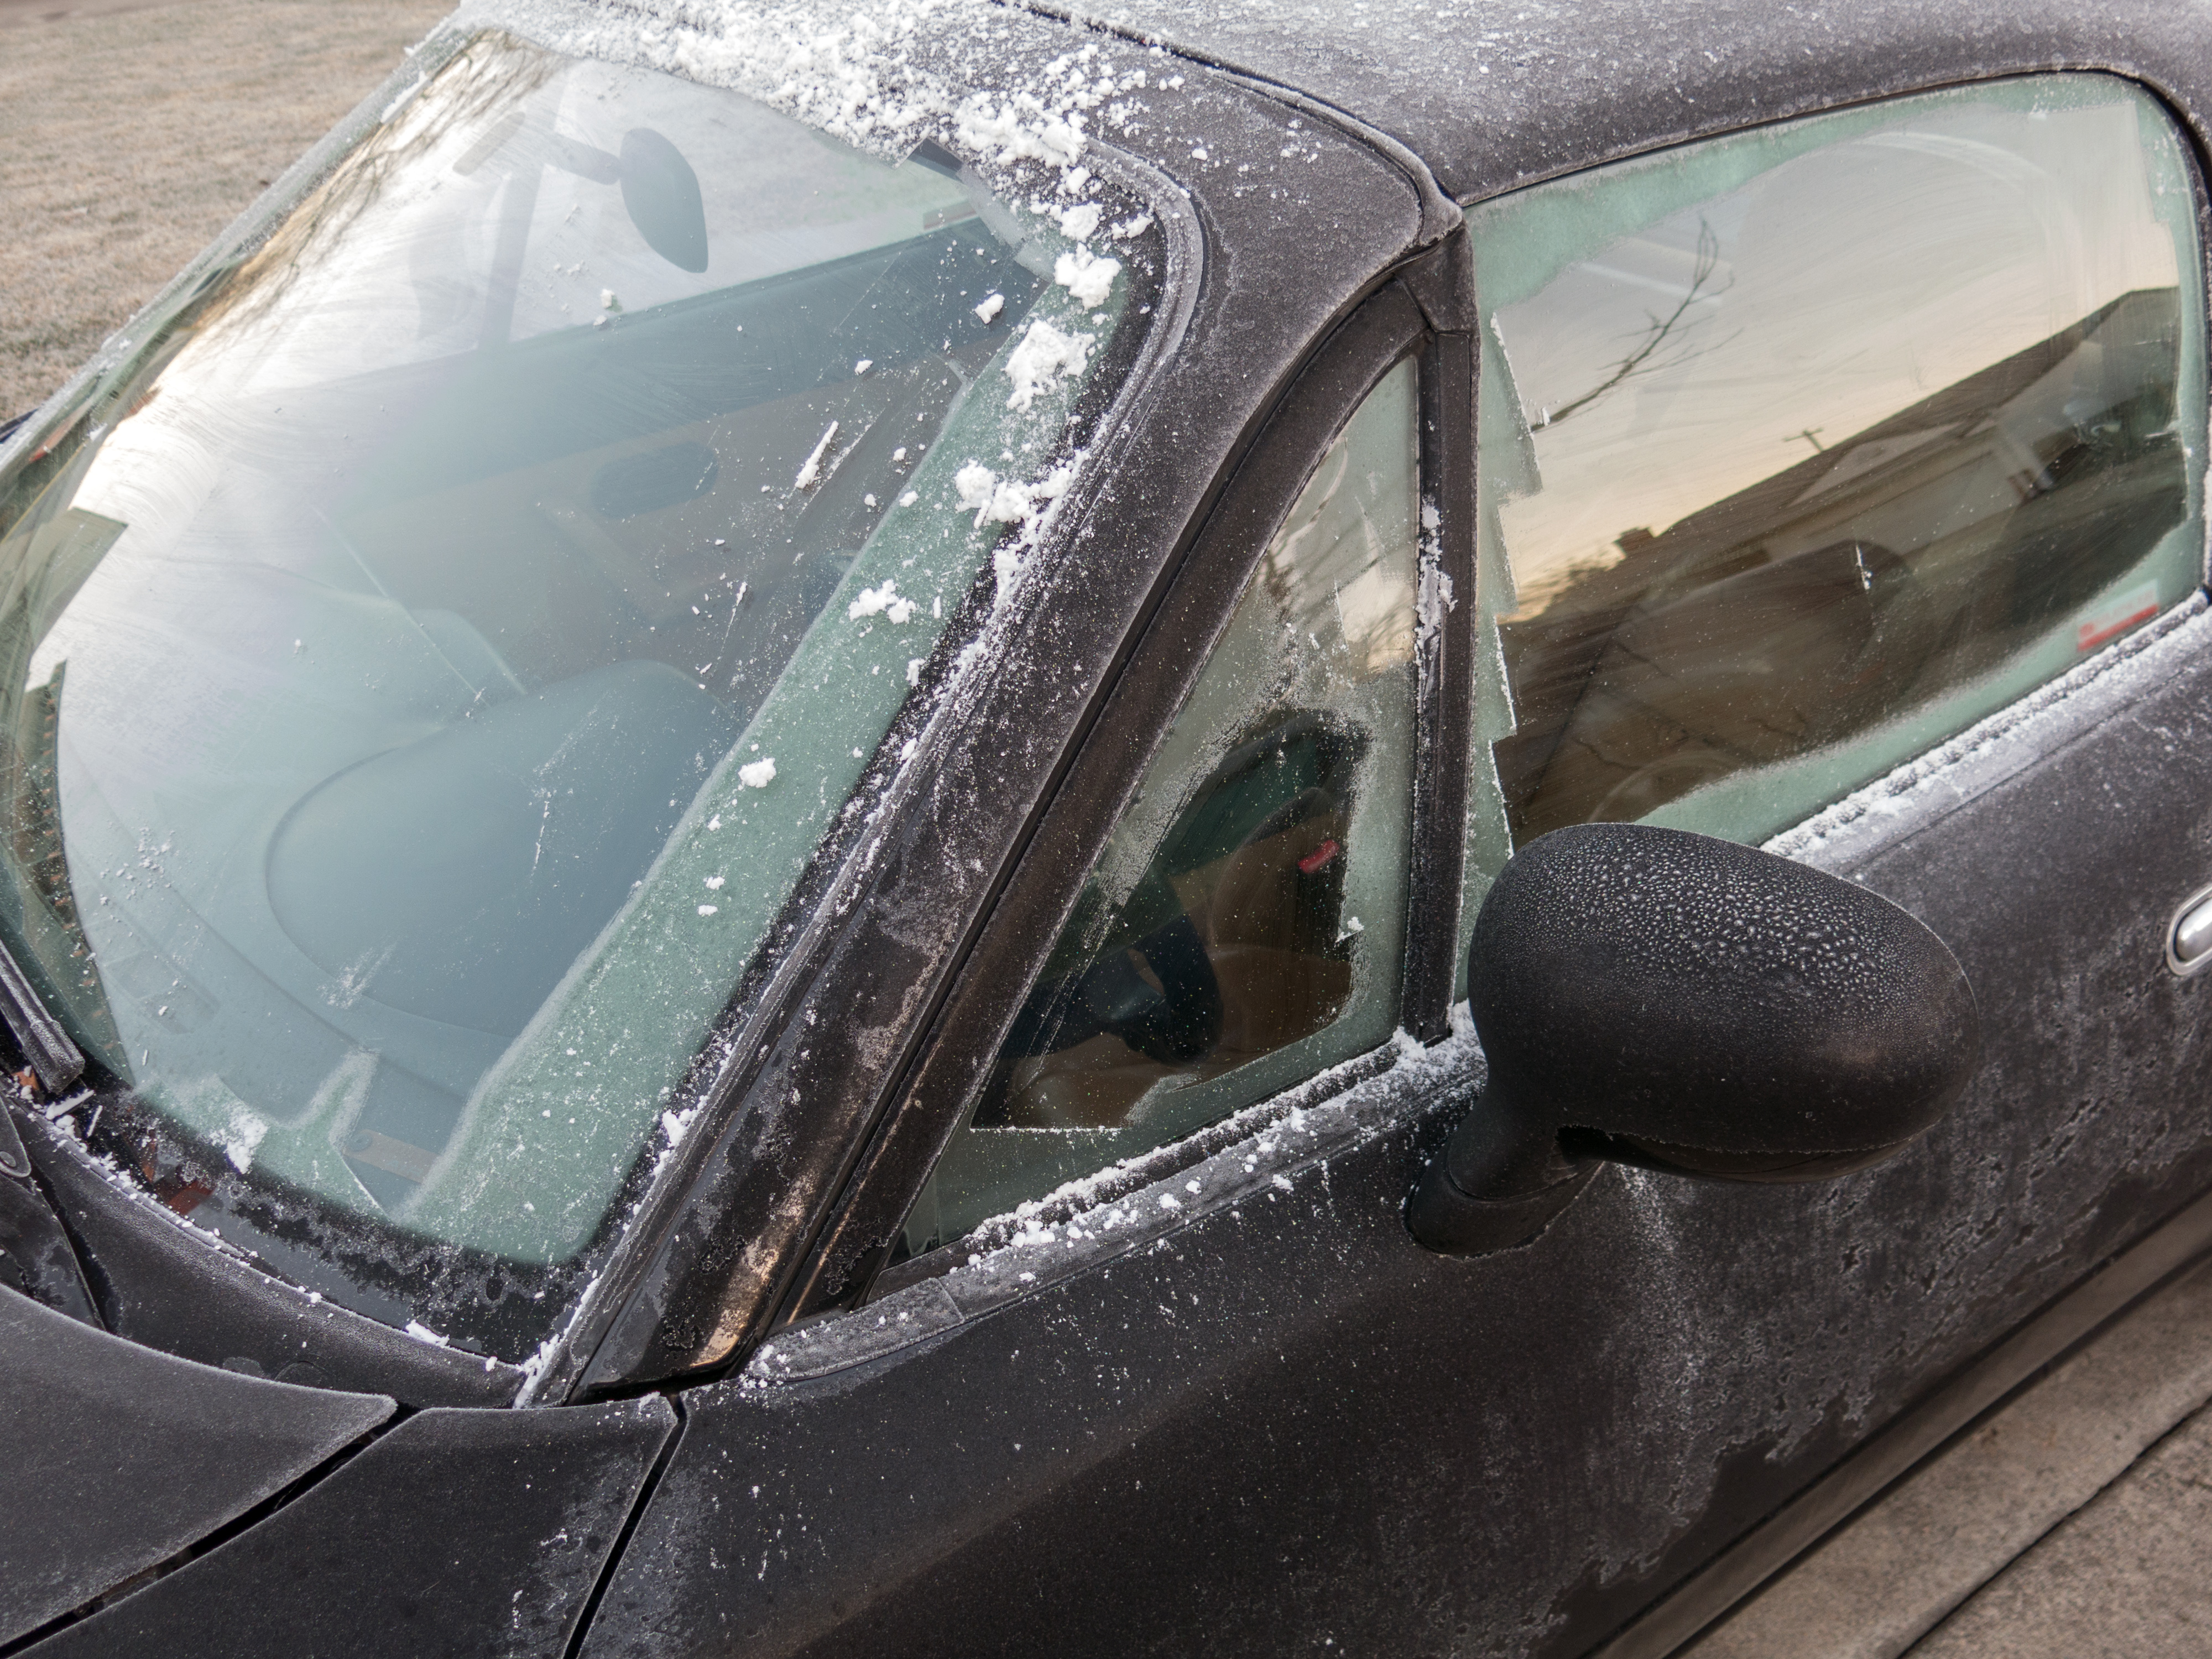
winter, car, wheel, window, glass, frost, driving, vehicle, windshield, bumper, miata, 365, project365, sacramento, northerncalifornia, mx5, norcal, 2013inphotos, carcare, auto part, automobile make, automotive exterior, luxury vehicle, automotive window part